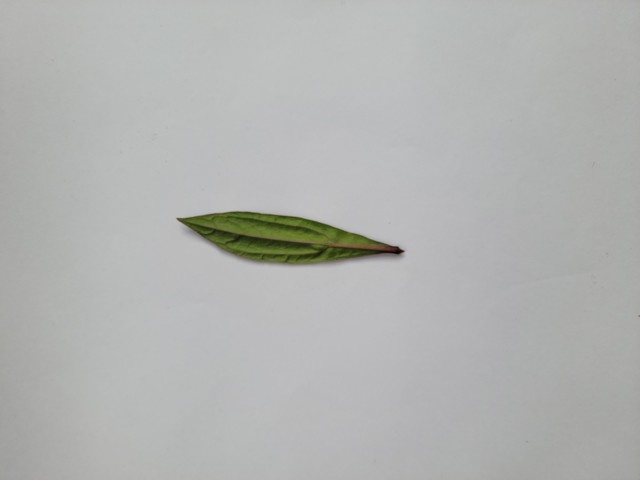
Plant: ayapan